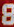
Number: 8